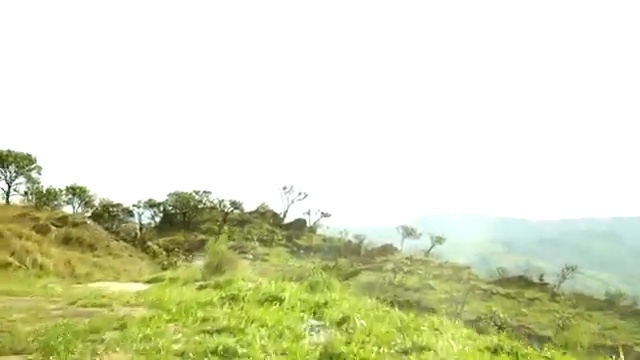
Fire: no
Smoke: no